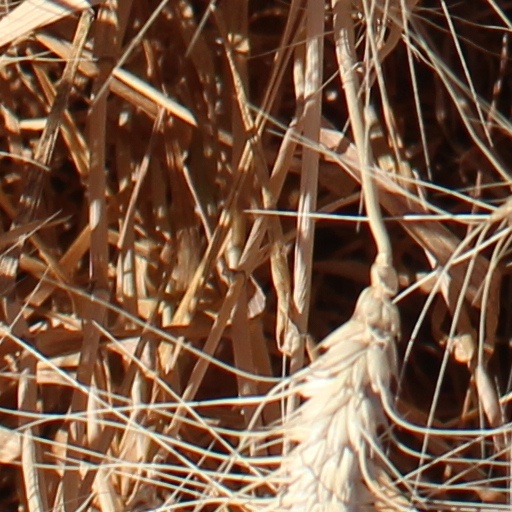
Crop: wheat